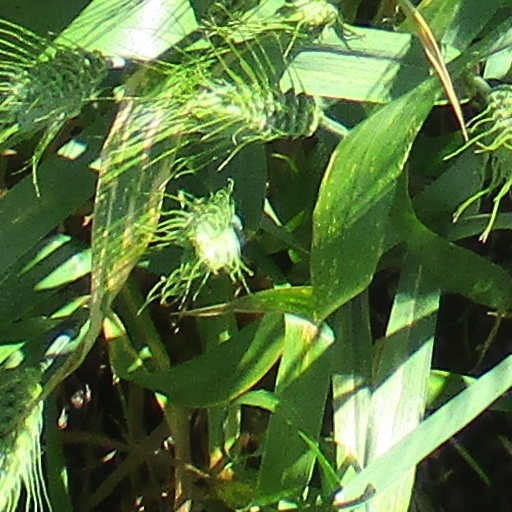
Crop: wheat